Enrico Letta

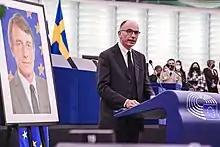
Letta speaking at the European Parliament during the memorial for David Sassoli, in January 2022

In 2015, Letta resigned as a member of the Chamber of Deputies, after having voted against the new electoral law proposed by Prime Minister Renzi; at the same time, he announced that he would not renew the PD's membership.